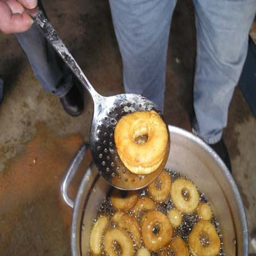
A big pot of oil is holding donuts and holes as they are frying.
A batch of donuts frying in a deep fryer filled with grease.
A fried donut being shown off on a metal spoon.
A pot full of grease and fried doughnuts in the pot
A person holds a freshly cooked donut over a boiling pot filled with more donuts as another person looks on.